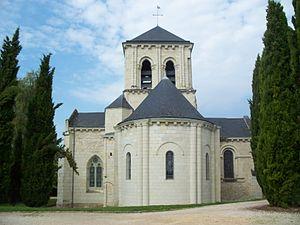
Église Notre-Dame de Beaumont (Inscrit) This building is indexed in the Base Mérimée, a database of architectural heritage maintained by the French Ministry of Culture,